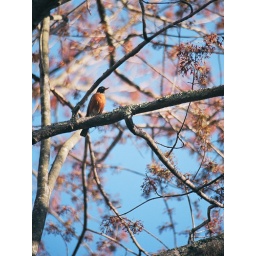
Red-breasted bird perched in a tree with some remnants of the red fall leaves still clinging on.